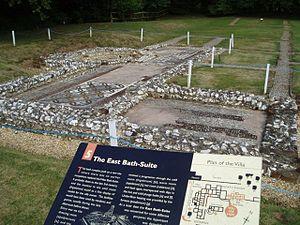
Cette liste des musées du Hampshire, Angleterre contient des musées qui sont définis dans ce contexte comme des institutions qui recueillent et soignent des objets d'intérêt culturel, artistique, scientifique ou historique. leurs collections ou expositions connexes disponibles pour la consultation publique. Sont également inclus les galeries d'art à but non lucratif et les galeries d'art universitaires. Les musées virtuels ne sont pas inclus.
Rockbourne est un village situé dans le district de New Forest, dans le comté du Hampshire, en Angleterre.